Ernesto Bachmann Paleontological Museum

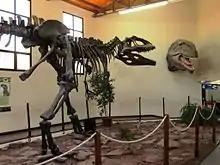

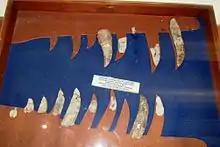

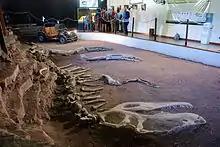
Remains of "Giganotosaurus carolinii" exhibited at Ernesto Bachmann Museum

The paleontological exhibition has reconstructions and original fossils of different extinct species. There is a reconstruction mounted on the articulated skeleton, and original remains of "Giganotosaurus carolinii". Mounted reconstructions of "Neuquensaurus australis" and "Amargasaurus cazaui", and a cast of the head and neck of "Bajadasaurus pronuspinax" are also exhibited. Besides, there are a replica of a vertebra of "Argentinosaurus huinculensis" and the original femur of an unspecified titanosaur. Moreover, there is a replica of the mounted skeleton of "Carnotaurus sastrei" and "Skorpiovenator bustingorryi." This last species is exhibited in the same way as it was found at the excavation site. Apart from the species "Carnotaurus," there are original caudal and dorsal vertebrae, metarcapus and maxilla of the sauropod "Choconsaurus baileywillisi," whose specific name comes from the locality where it was found. In addition to dinosaurs, original materials of "Prochelidella" sp., "Kaikaifilusaurus calvoi" and "Avitabatrachus uliana", and the replica of "Araripesuchus patagonicus" are exhibited.